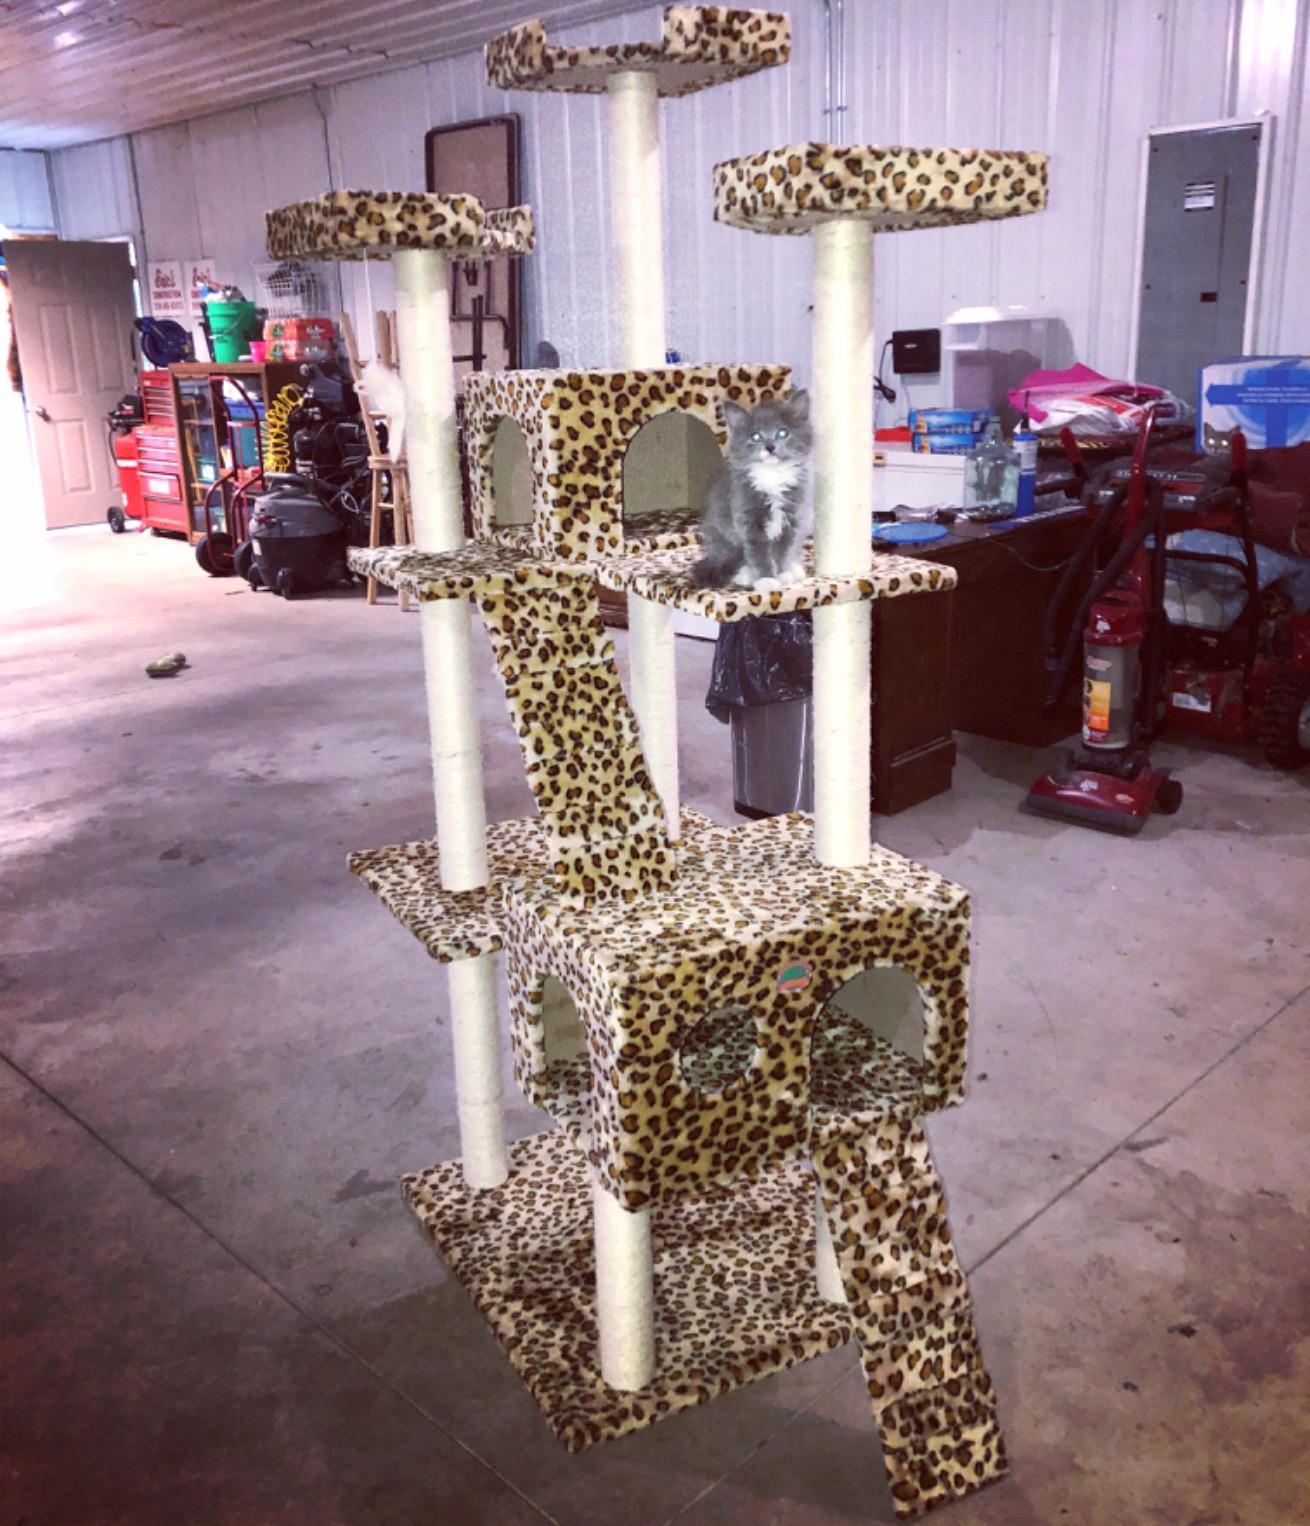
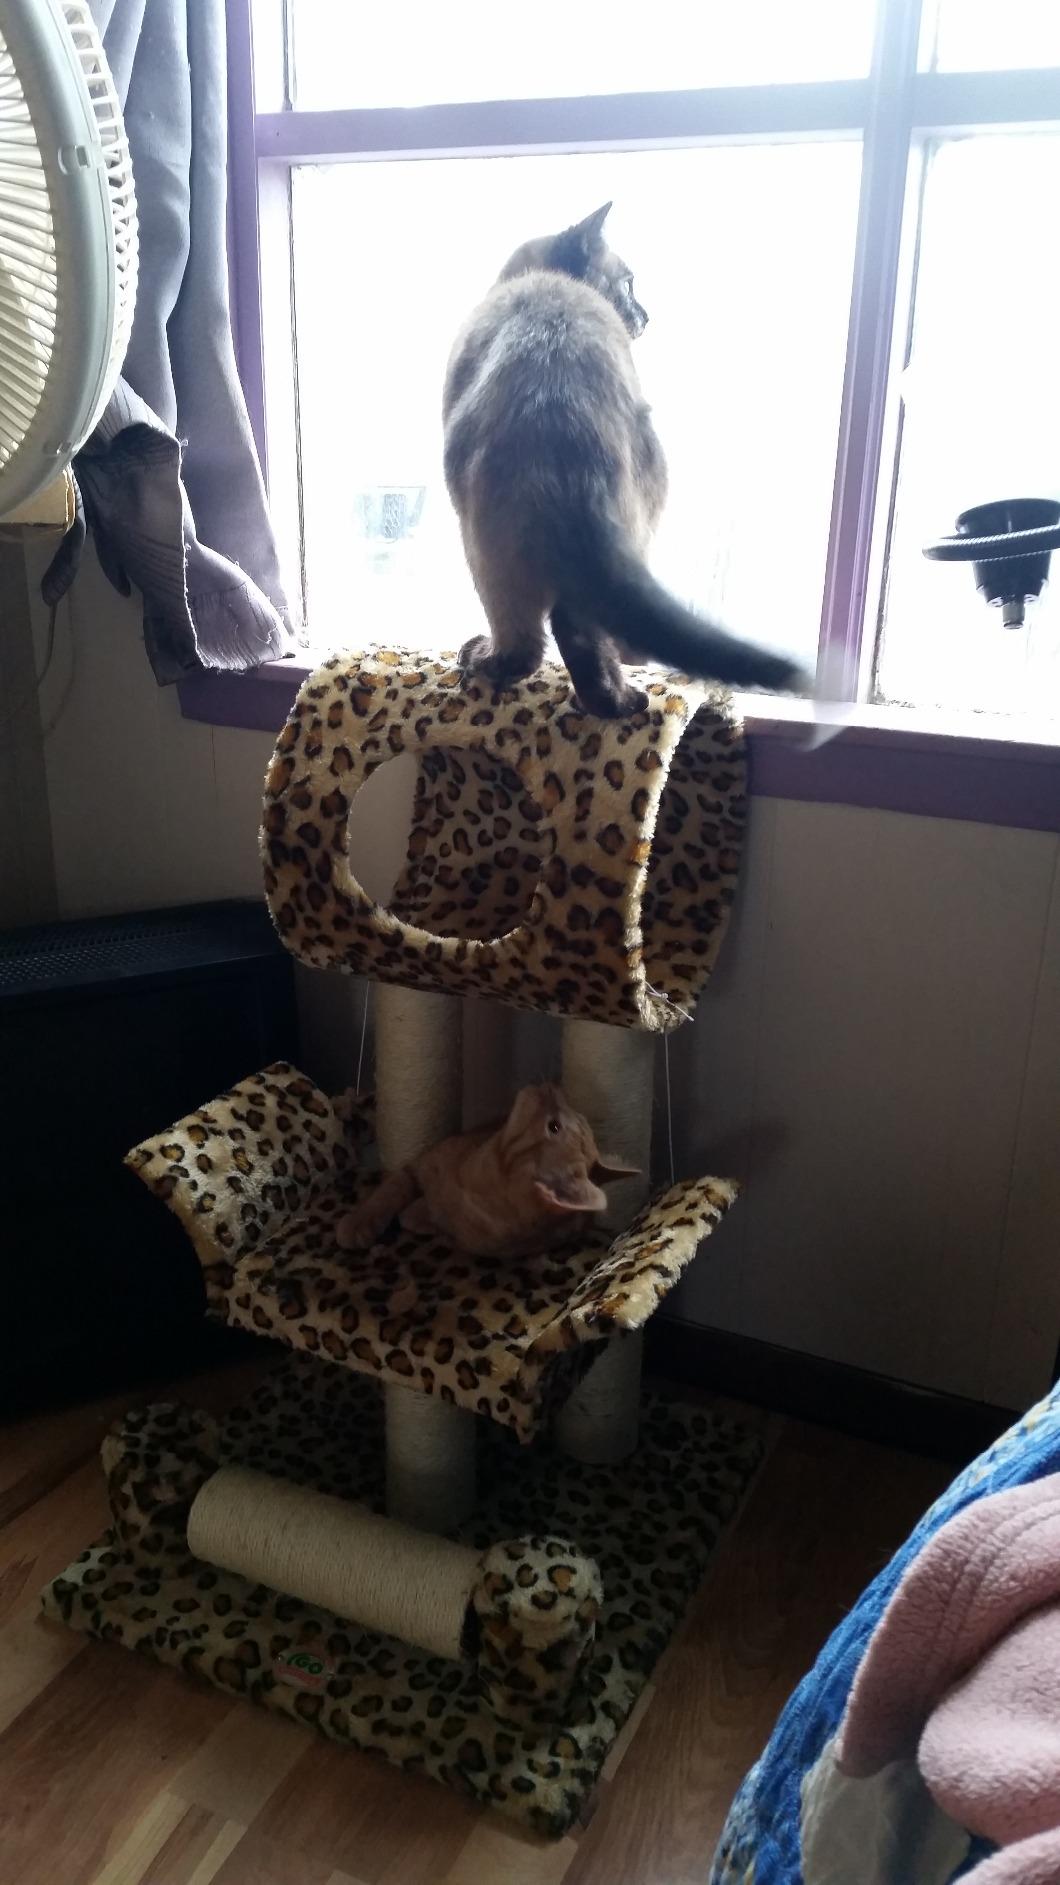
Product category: items_cat tree
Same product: no